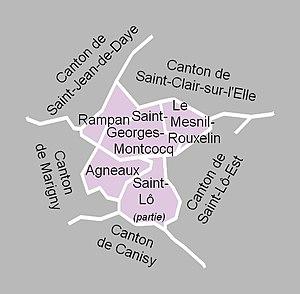
Carte du canton de Saint-Lô-Ouest en 2012.
Le canton de Saint-Lô-Ouest est une ancienne division administrative française, située dans le département de la Manche et la région Basse-Normandie.